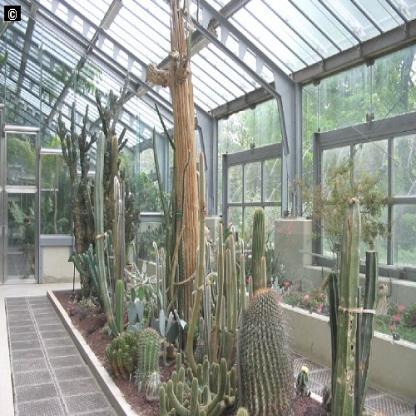
Scene: Indoor